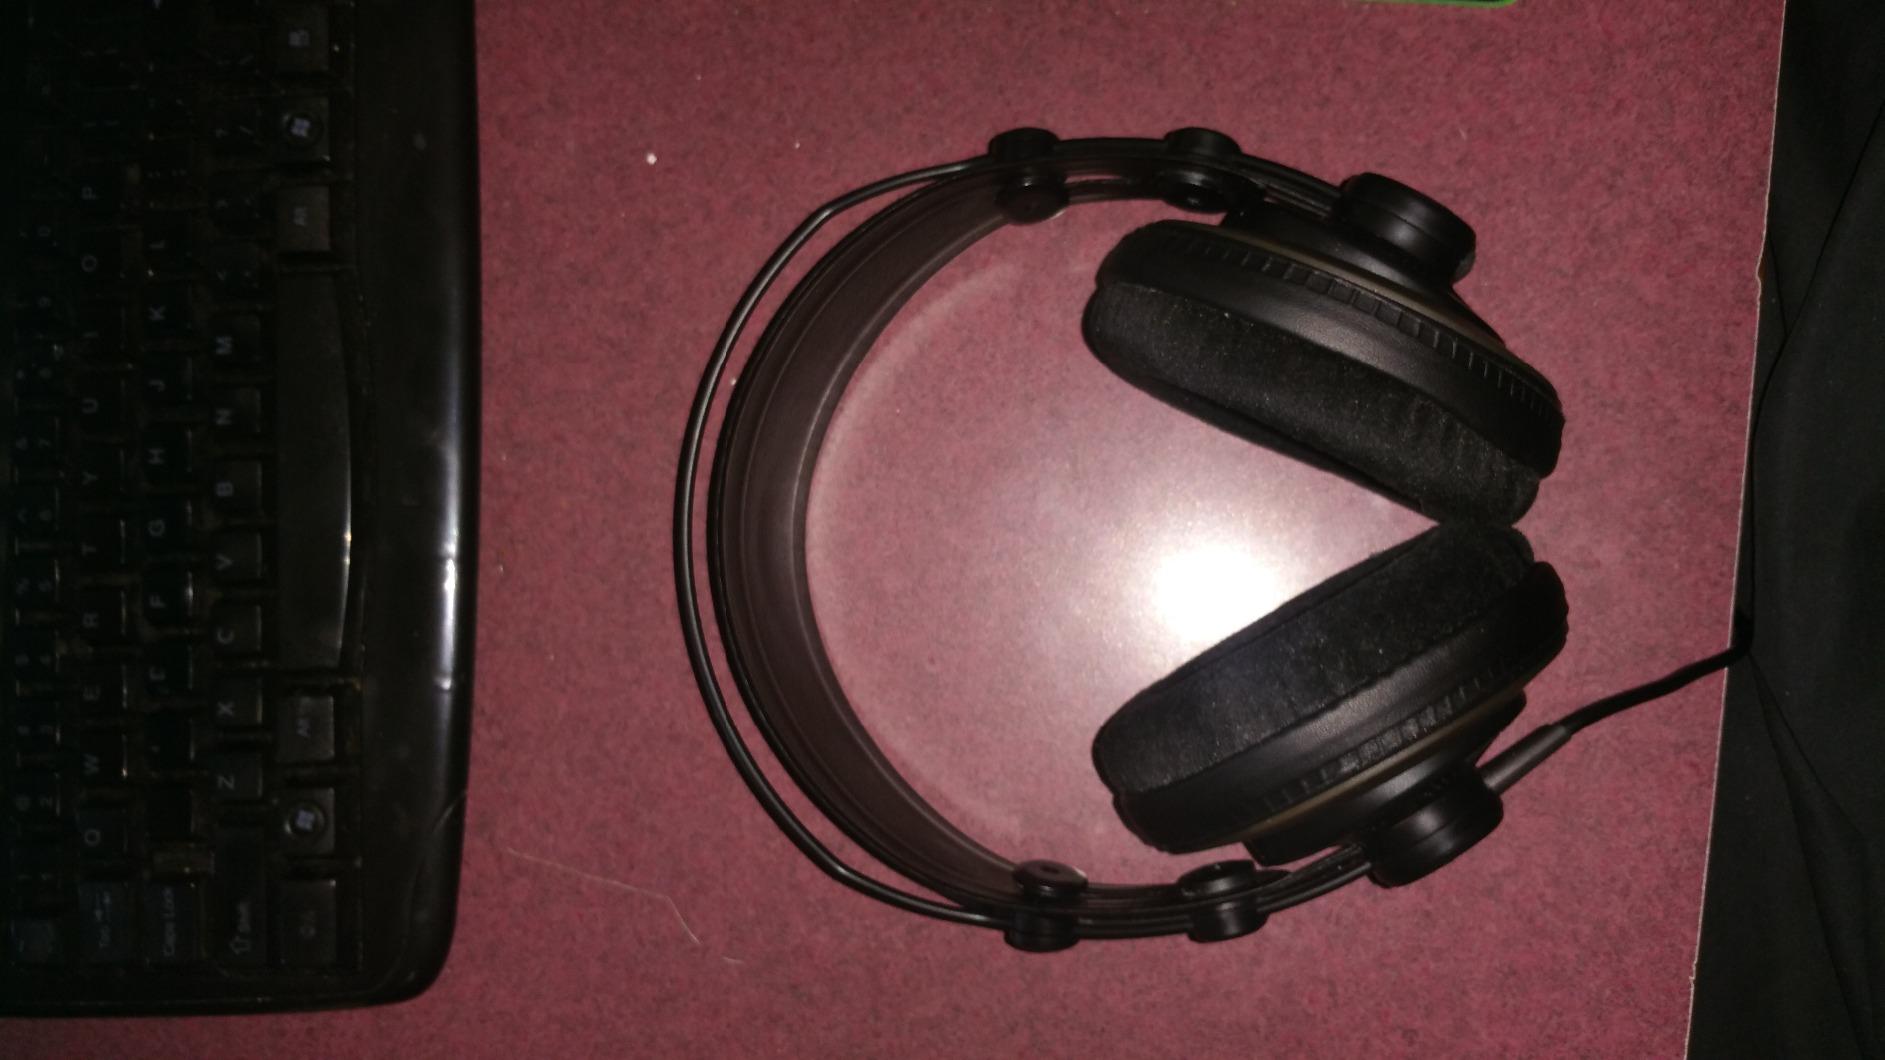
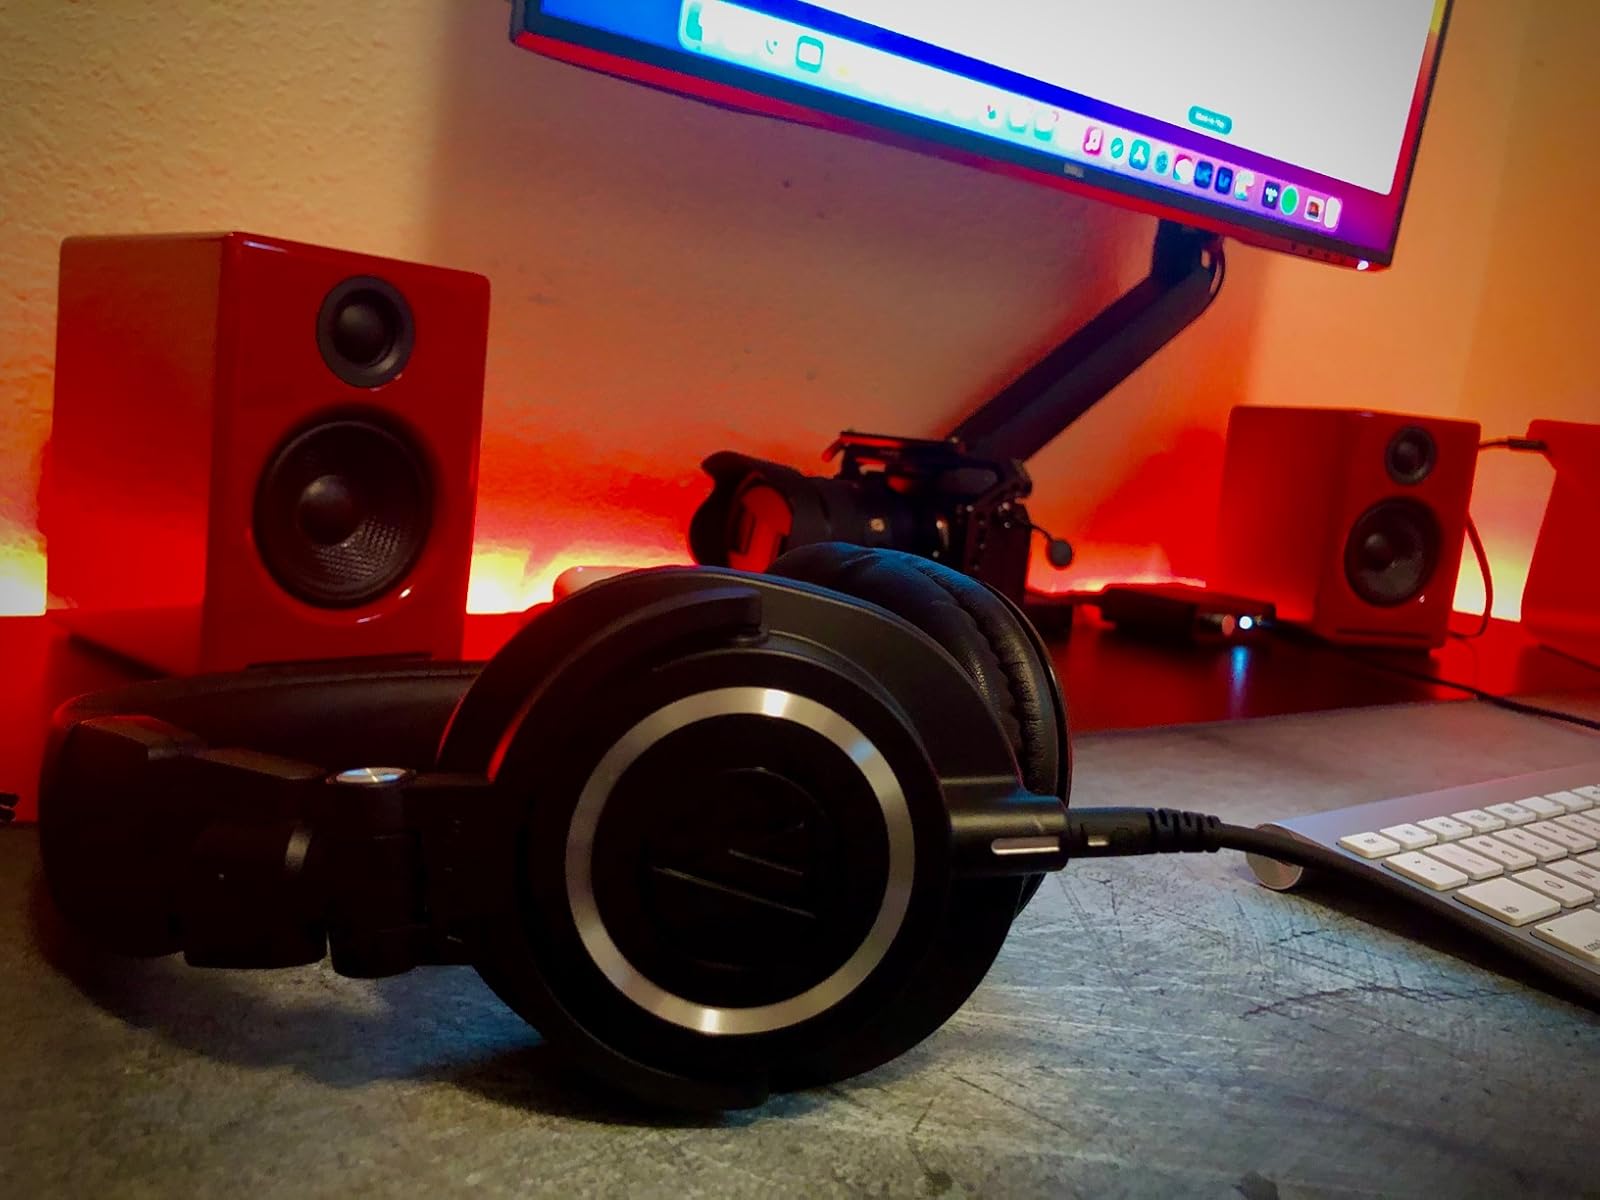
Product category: headphones
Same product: no